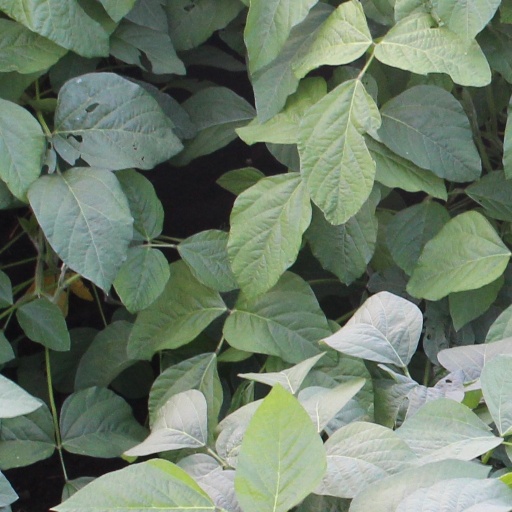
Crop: soybean